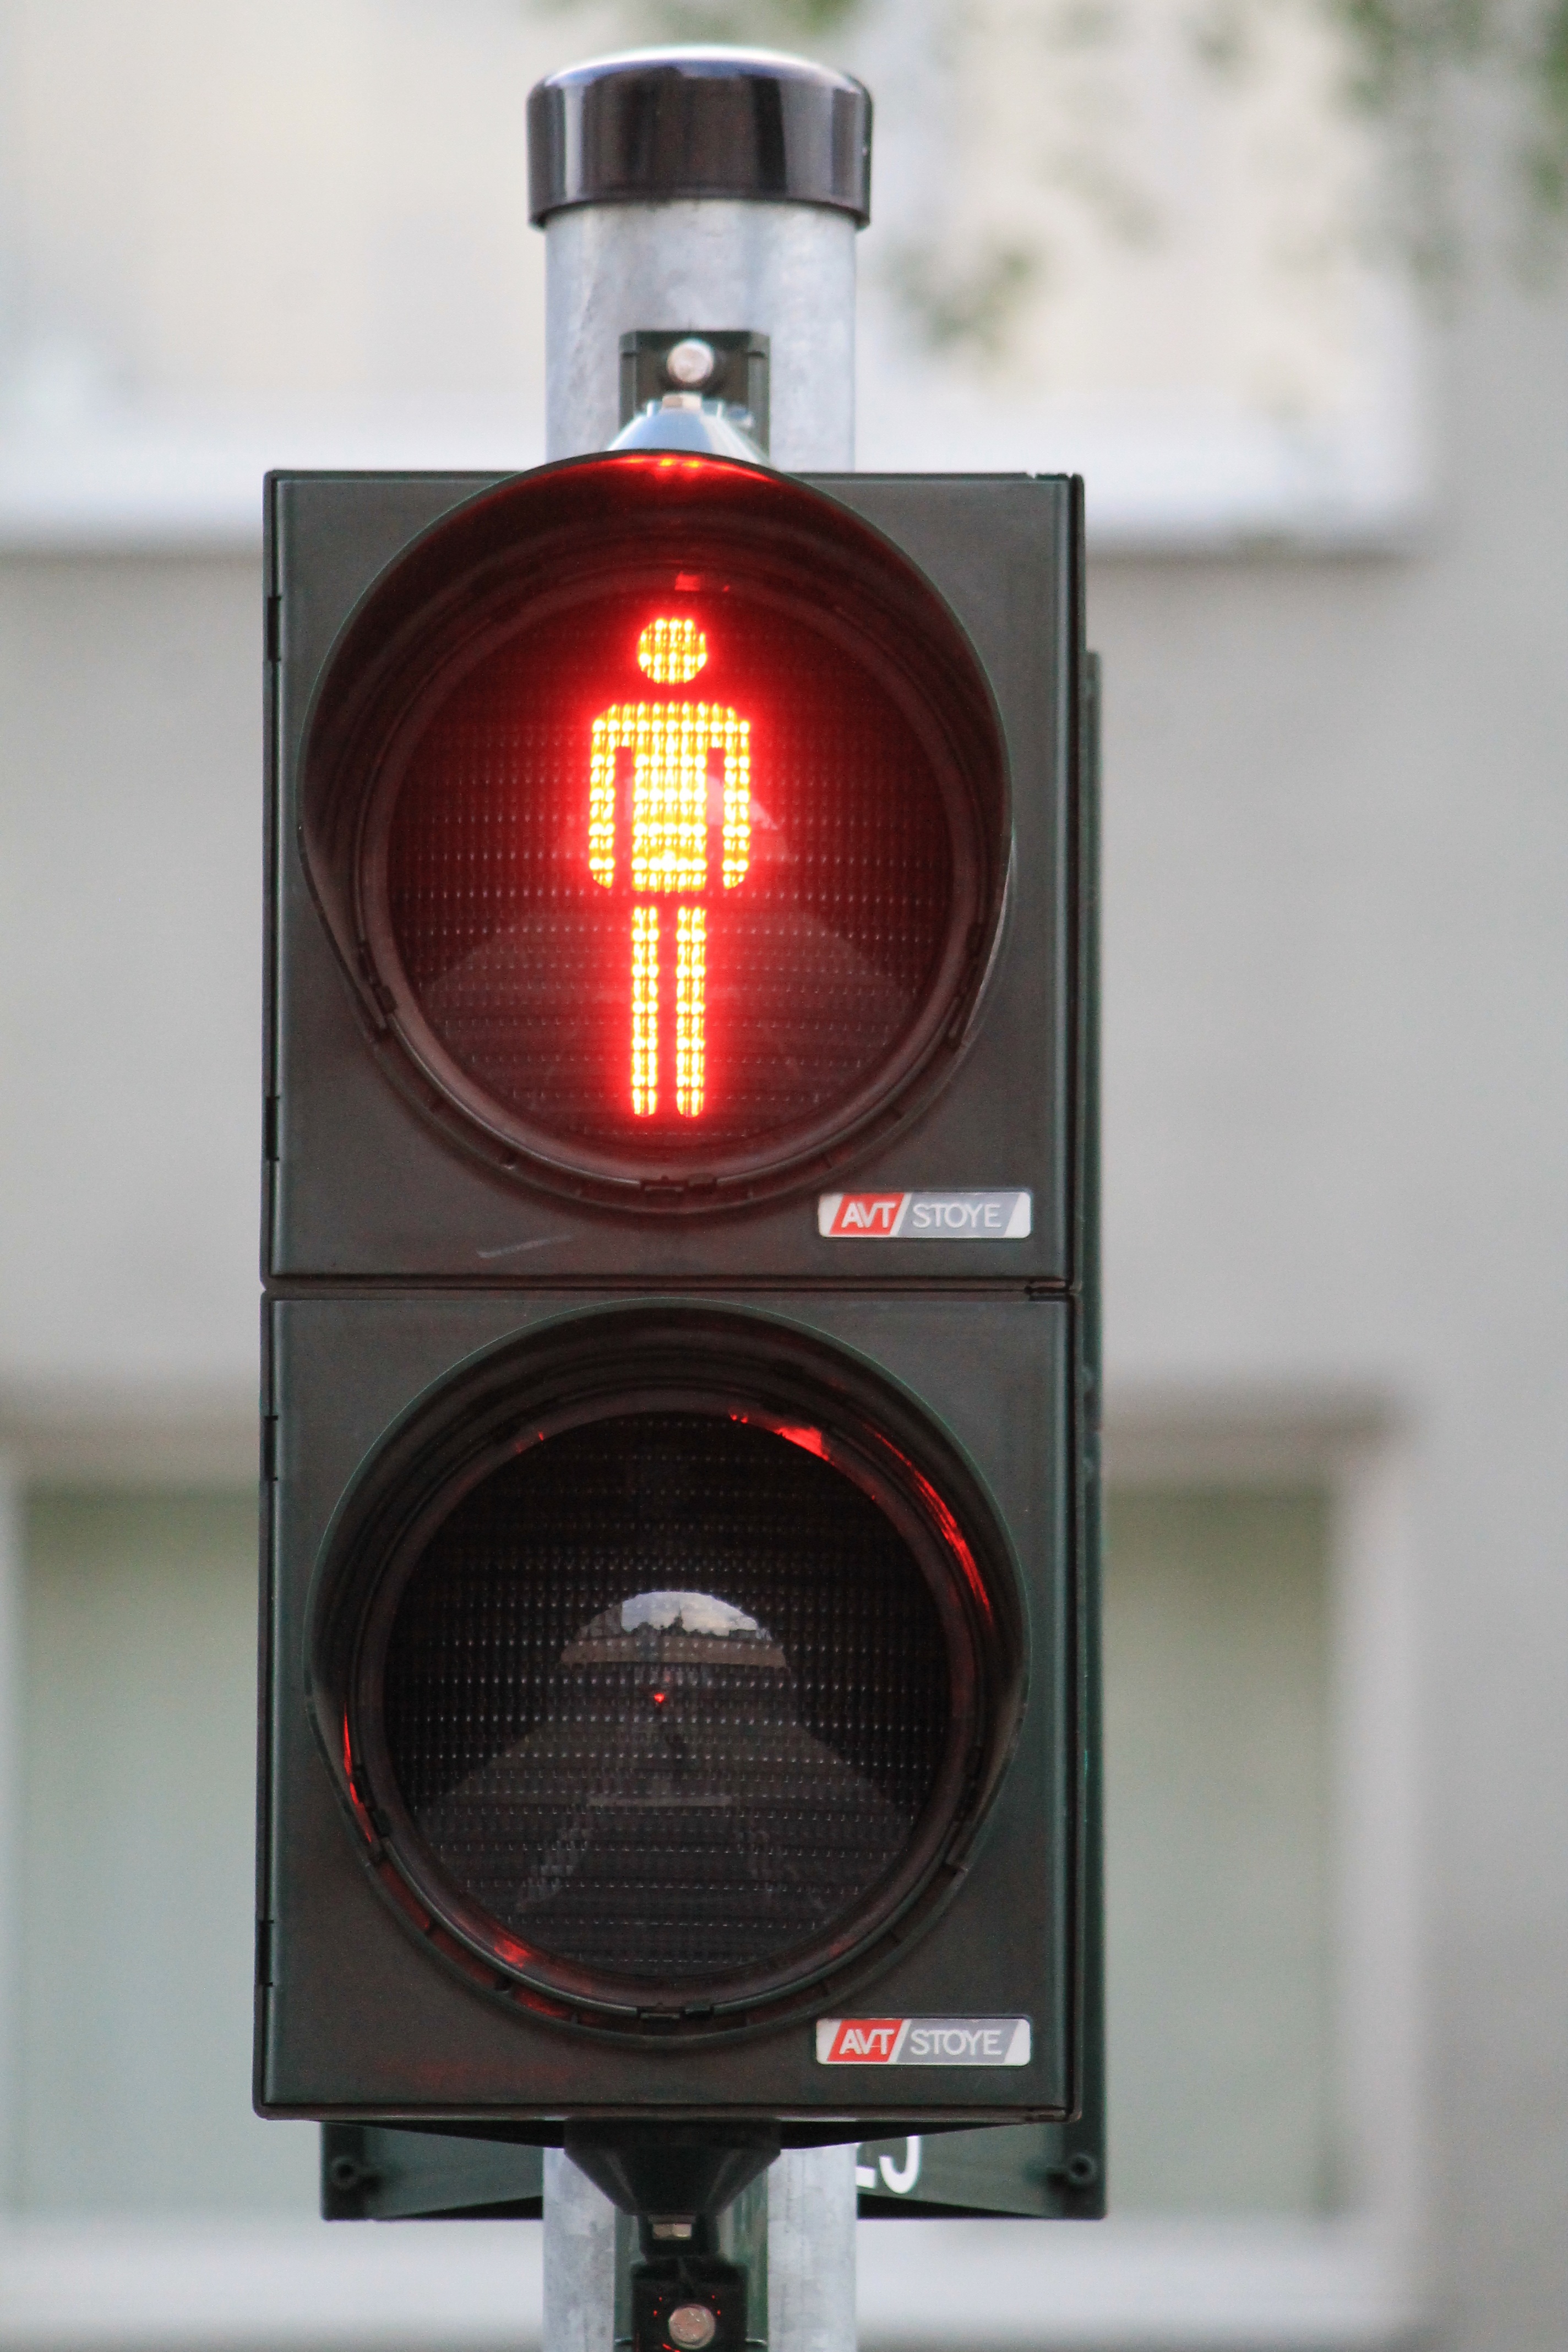
pedestrian, light, technology, road, traffic, red, beacon, lighting, traffic light, road sign, footbridge, light fixture, stop, males, traffic lights, light signal, traffic signal, signal lamp, stand still, little green man, traffic light signal, display device, signaling device